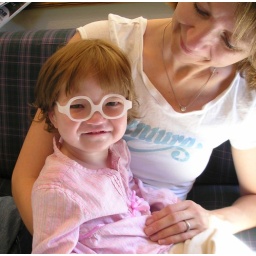
HRH has glasses &amp;amp; she now takes an interest in books